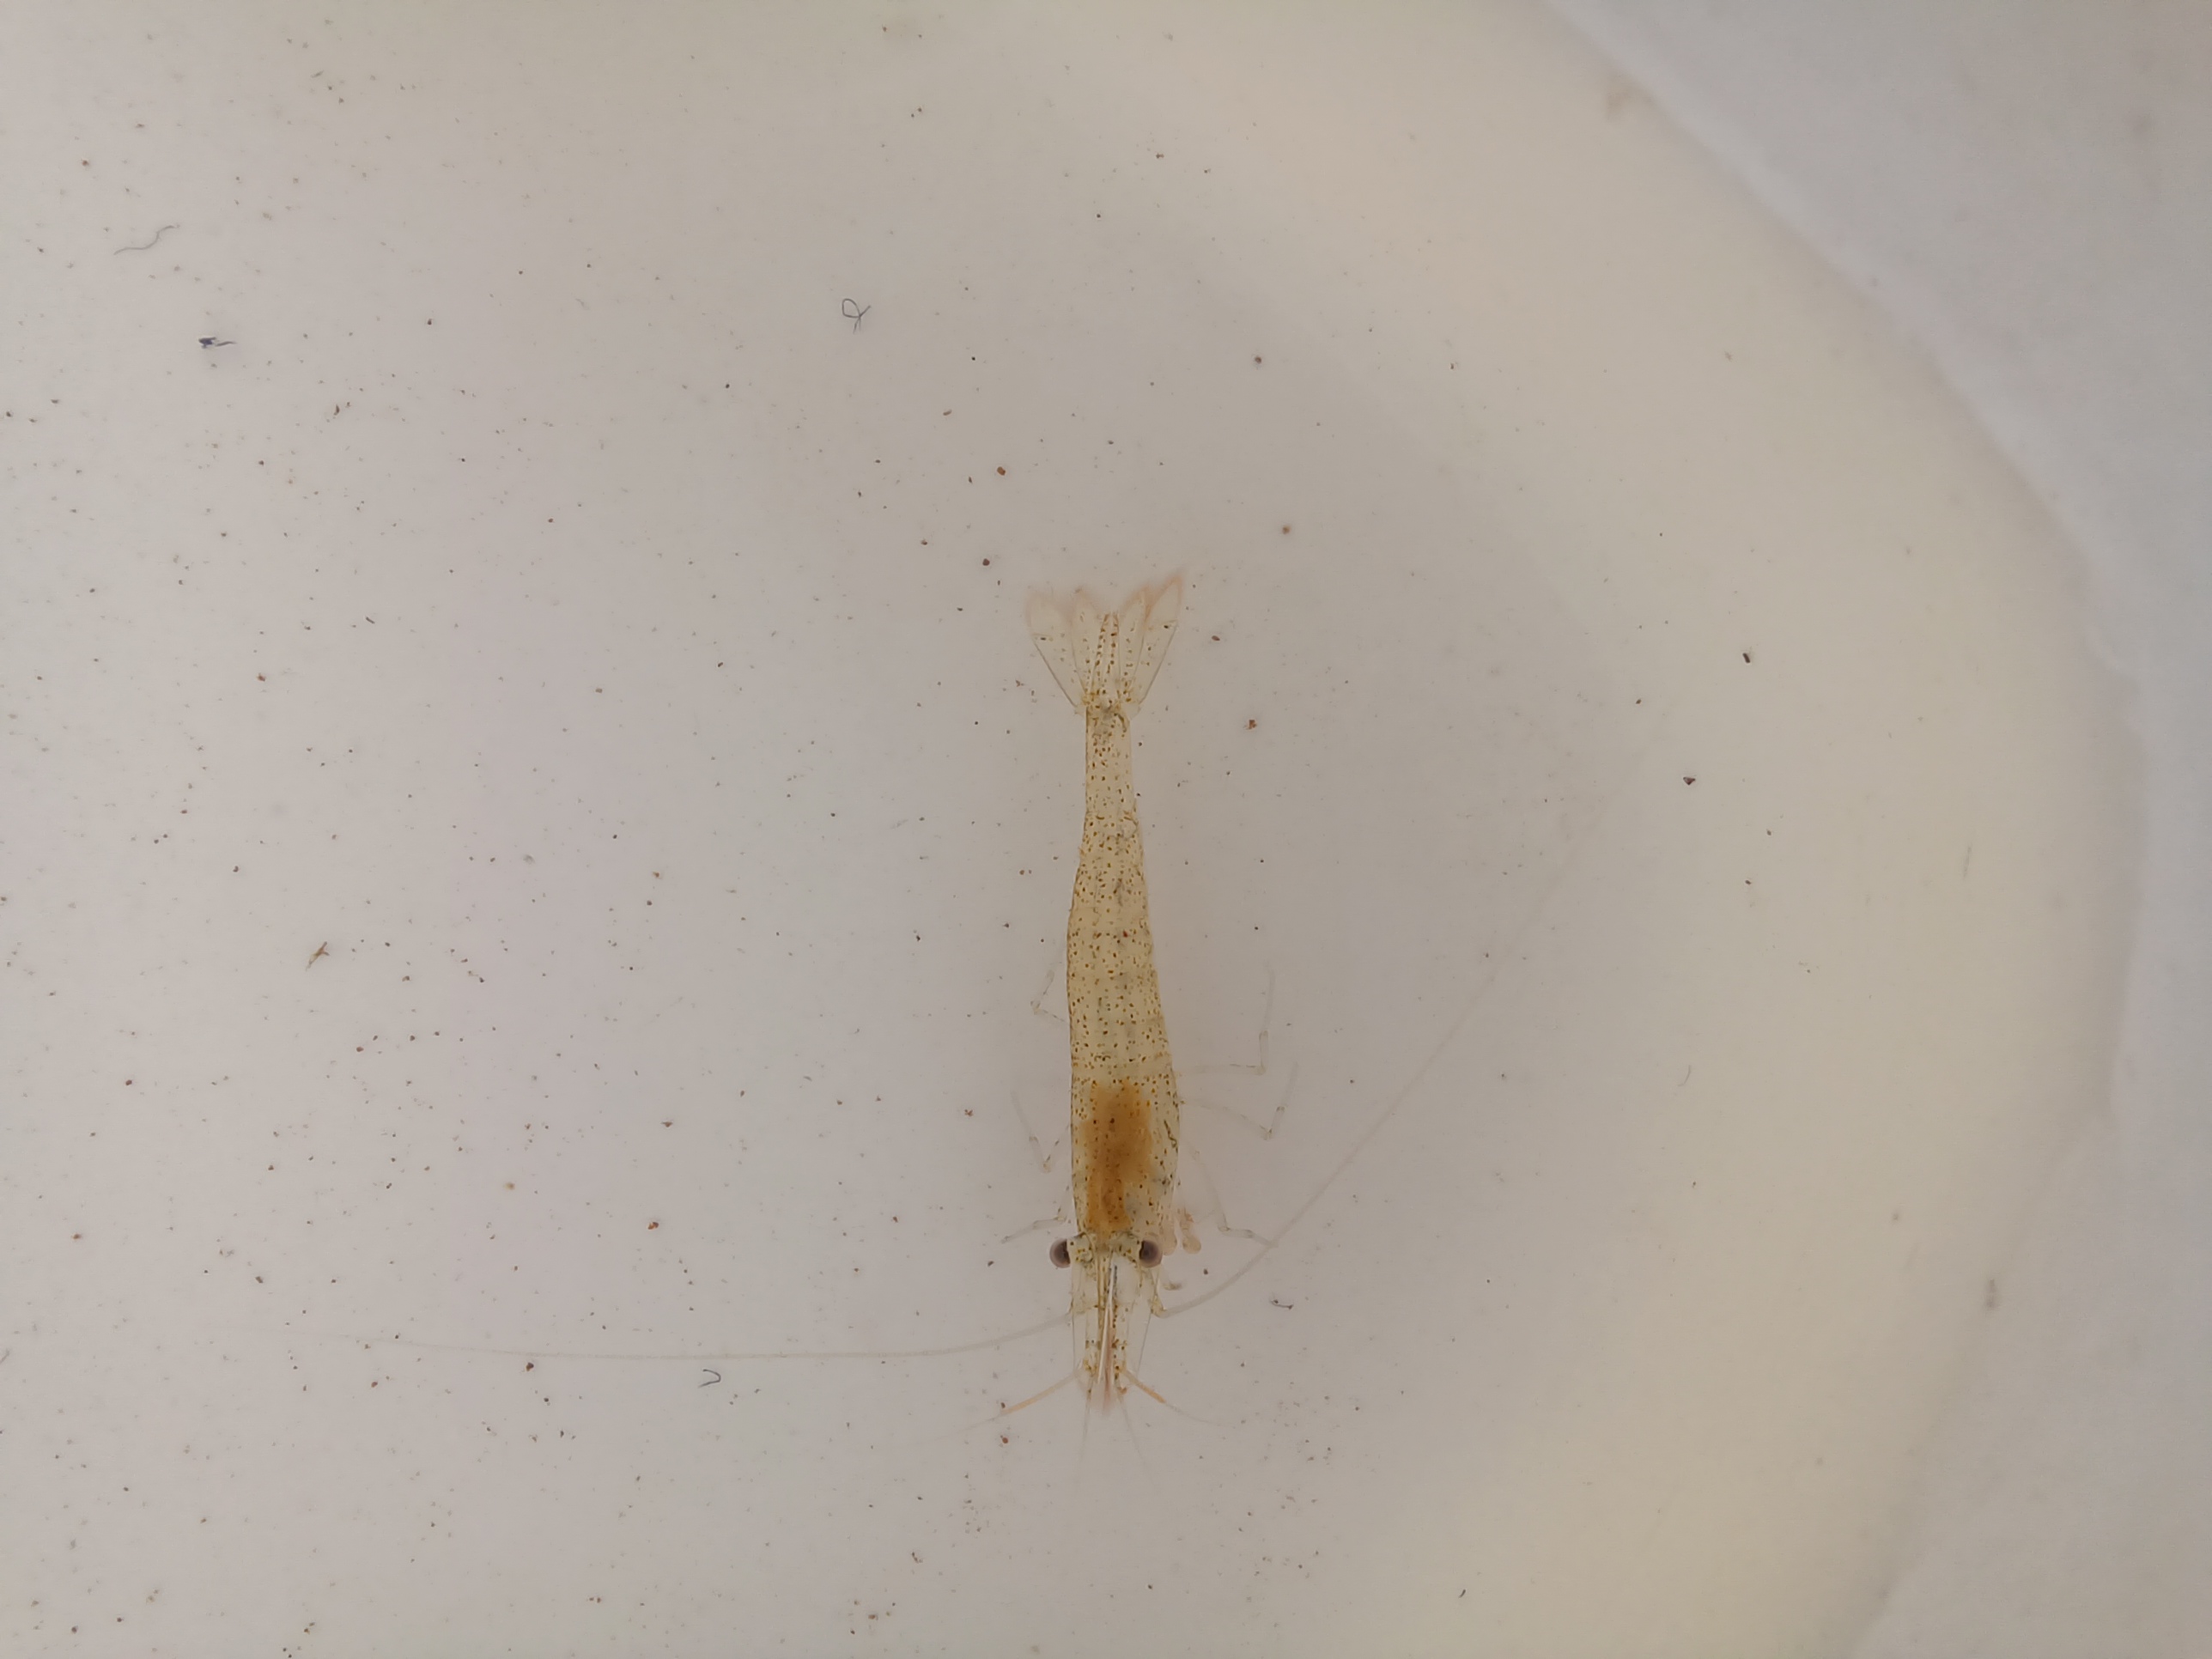
Macroinvertebrate group: crabs_and_shrimps